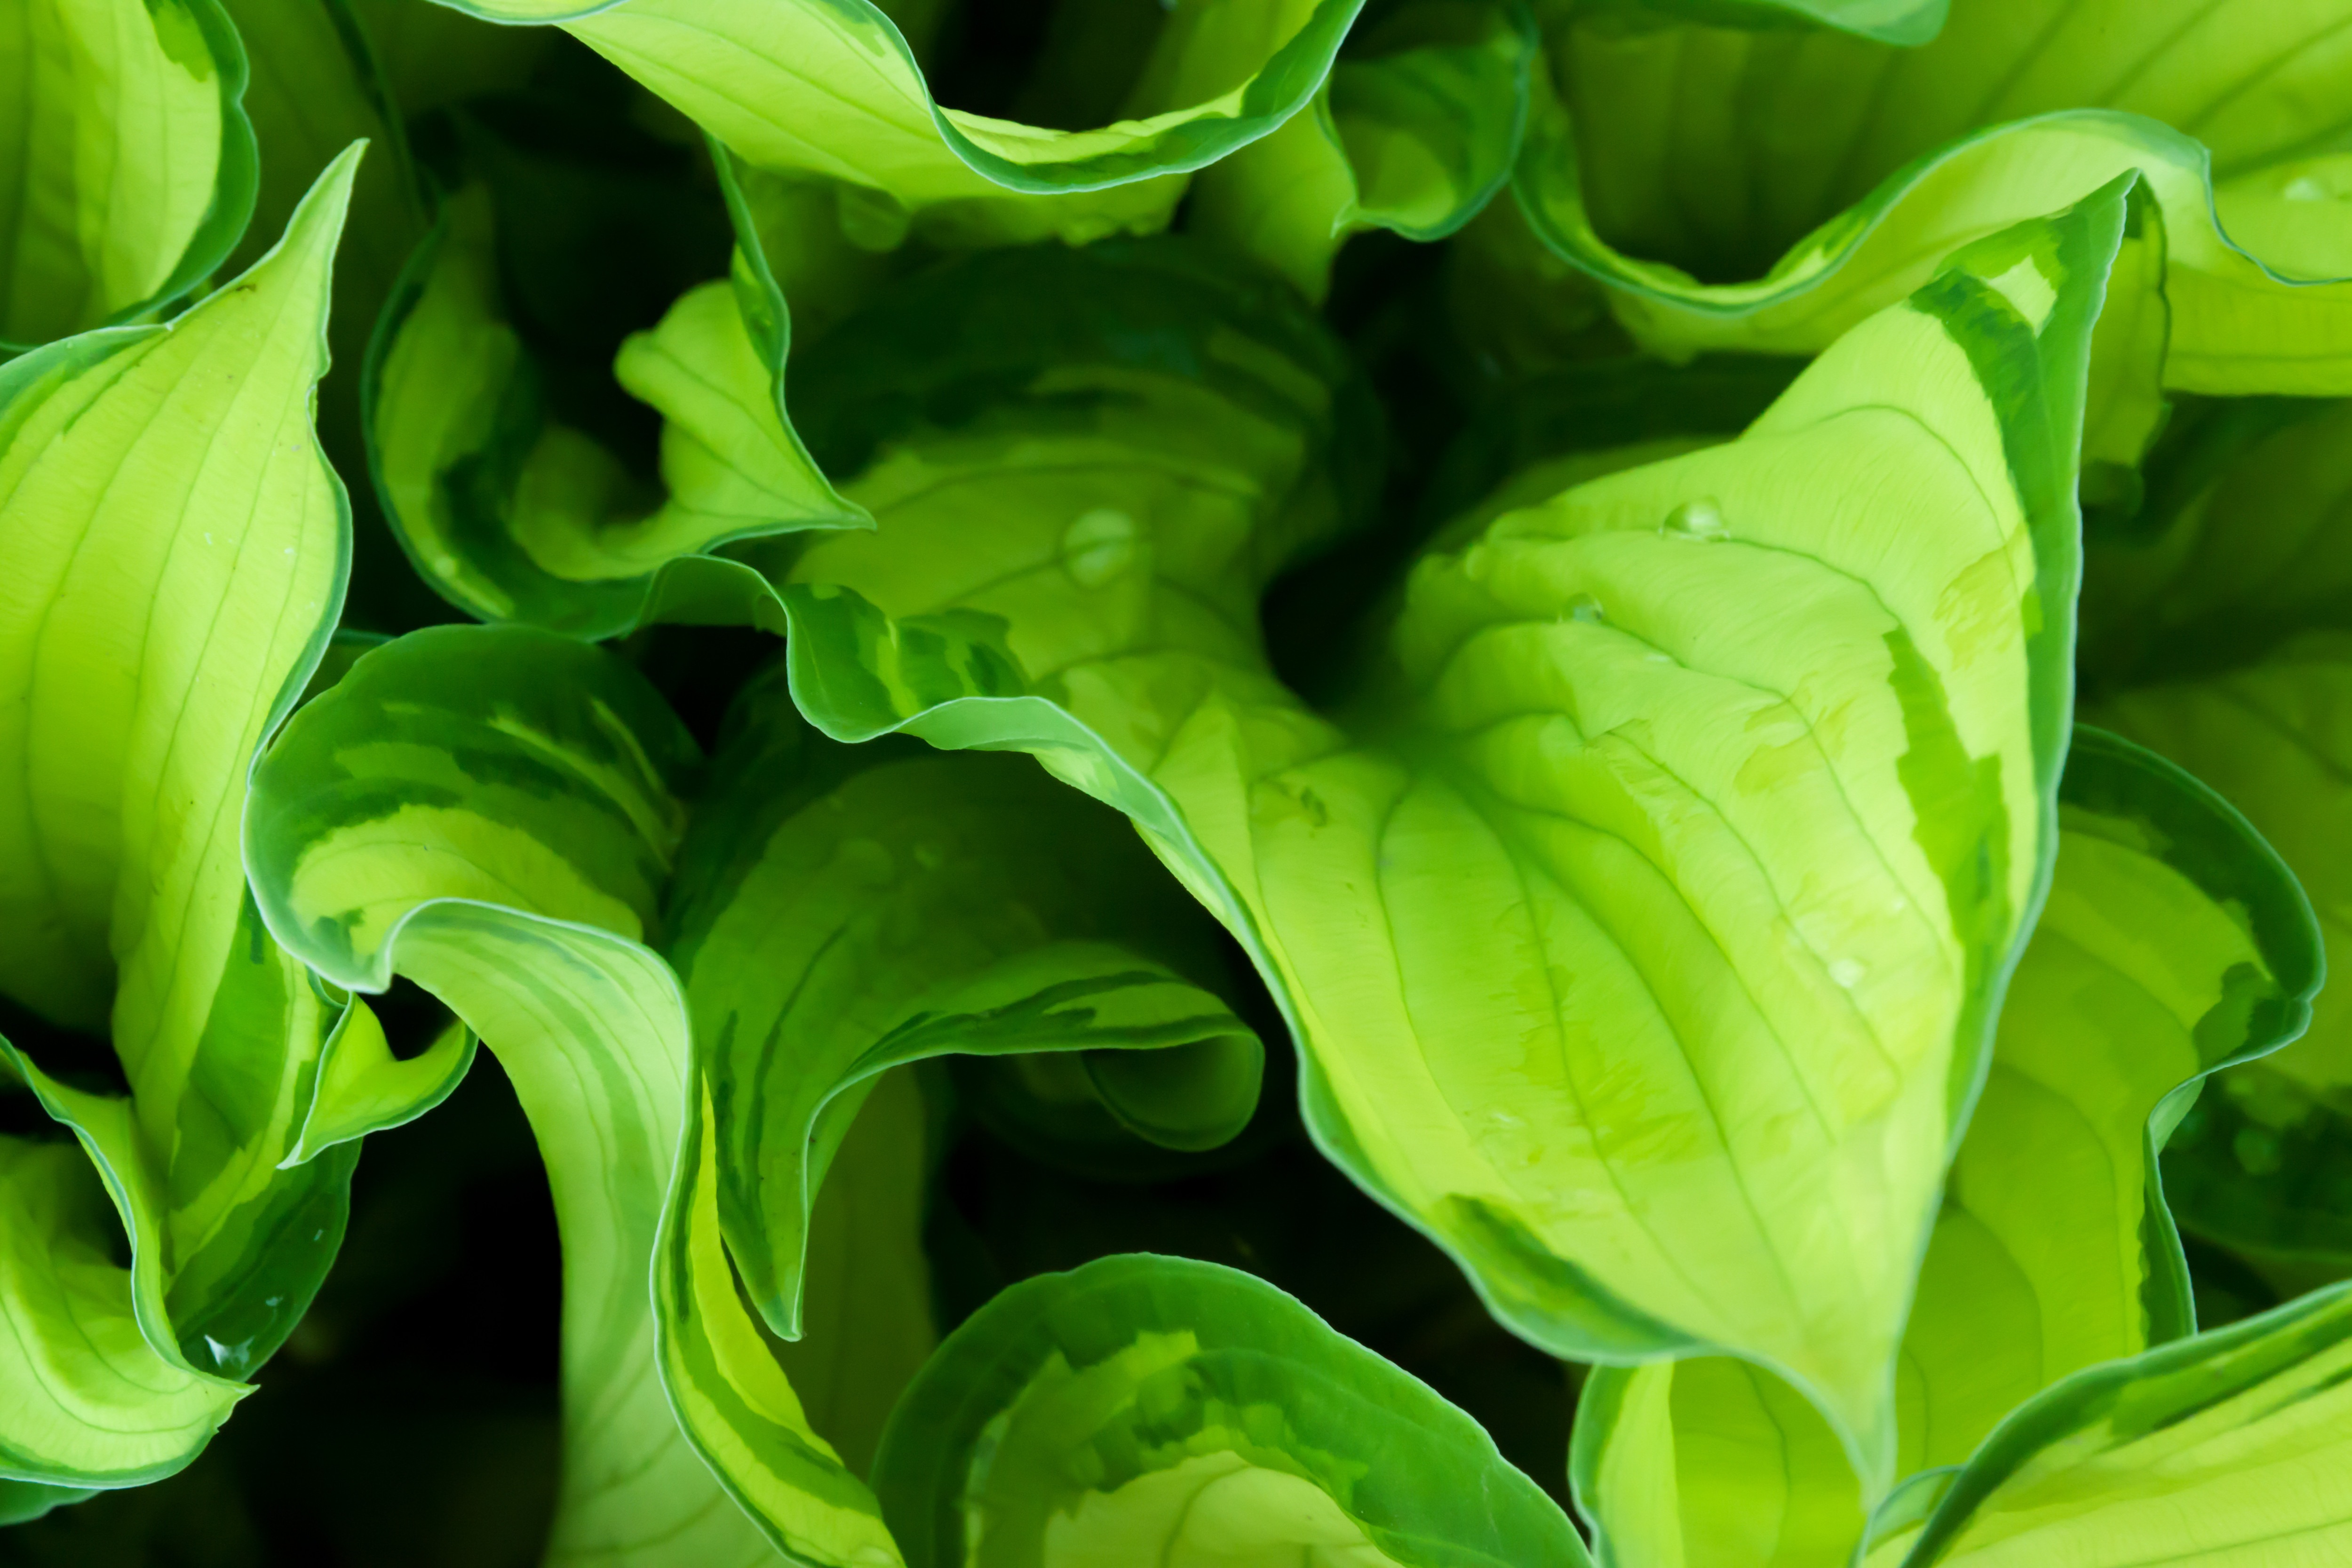
water, nature, drop, dew, abstract, plant, texture, rain, leaf, flower, wet, foliage, food, green, produce, vegetable, natural, fresh, botany, flora, lettuce, freshness, bright, drops, detail, arum, plant stem, leaf vegetable